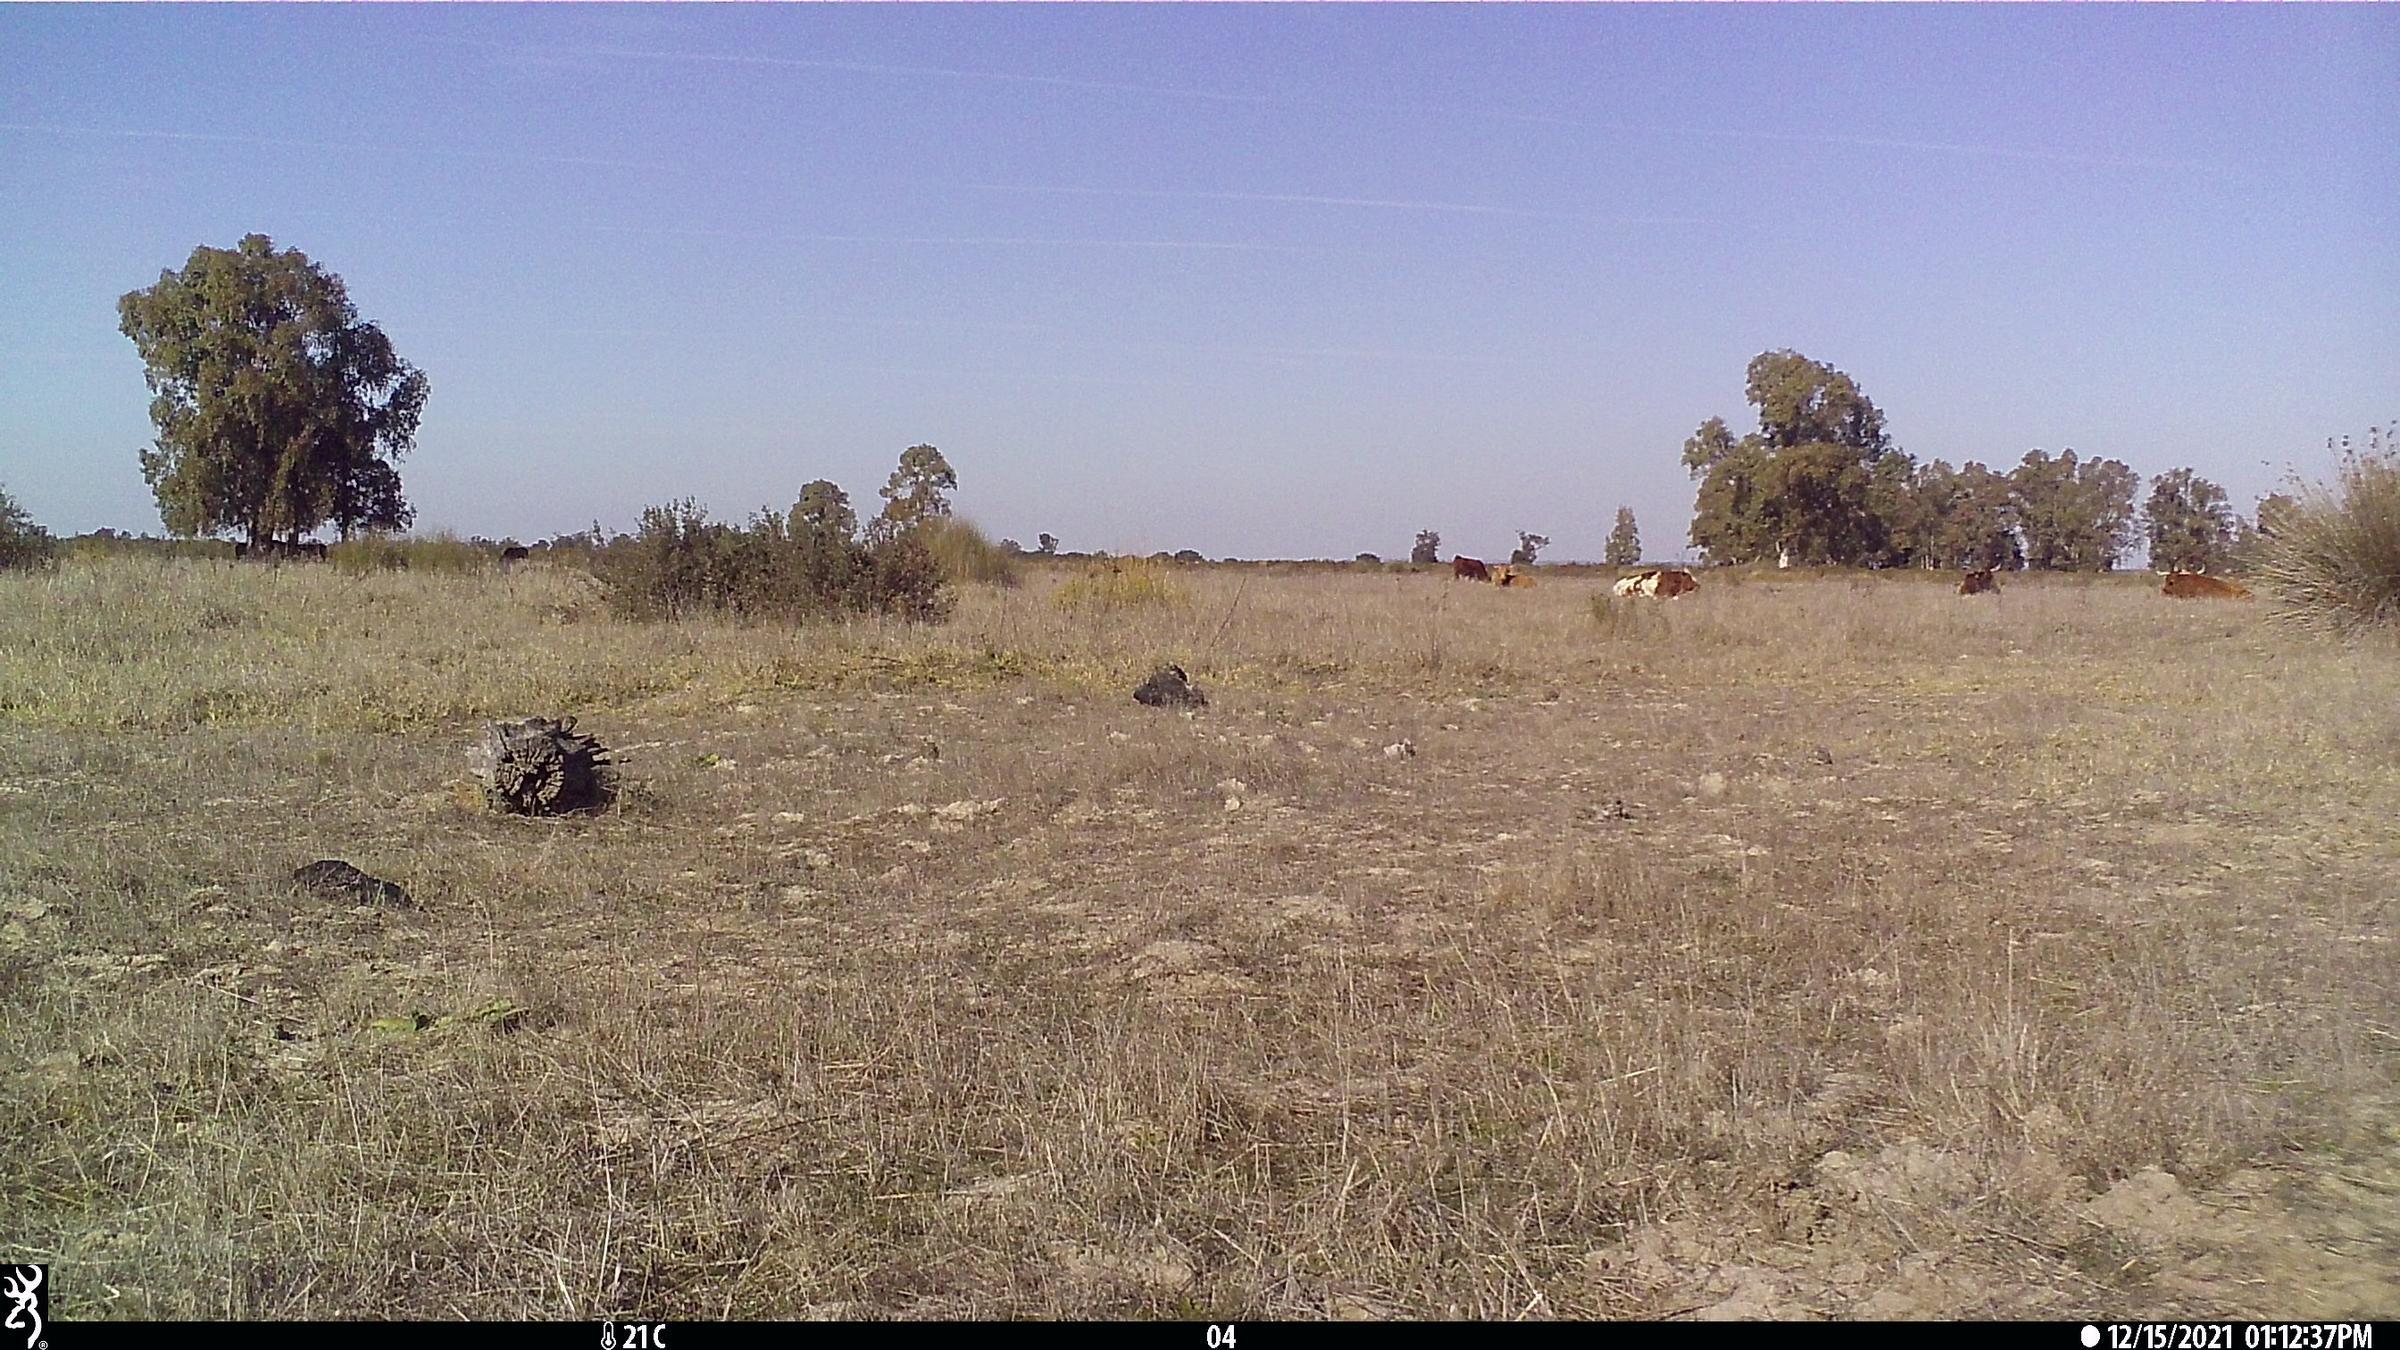
Species: Bos taurus